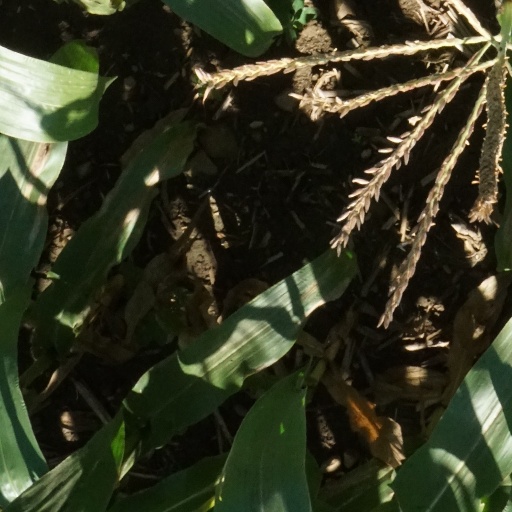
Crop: maize; corn